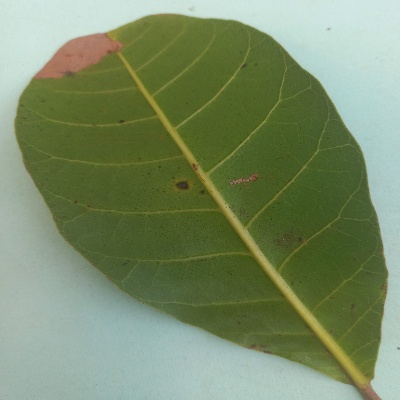
Crop: Cashew
Condition: anthracnose